Writers' Trust of Canada

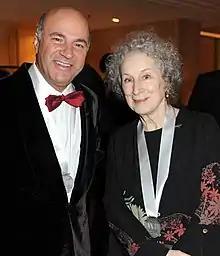
Authors Kevin O'Leary and Margaret Atwood at the 2011 Writers' Trust Gala

The annual Writers' Trust Gala brings leaders of the business and arts communities together to celebrate writing and raise funds for the Writers' Trust of Canada. Corporate donors and individual patrons are seated at a table with a published Canadian author and enjoy an evening of conversation and literary entertainment. Hundreds of thousands of dollars are raised on this night alone, when more than fifty of Canada's top writers mingle with curious guests. Canadian publishers donate each attending author's recent book, ensuring that everyone goes home with a signed copy.